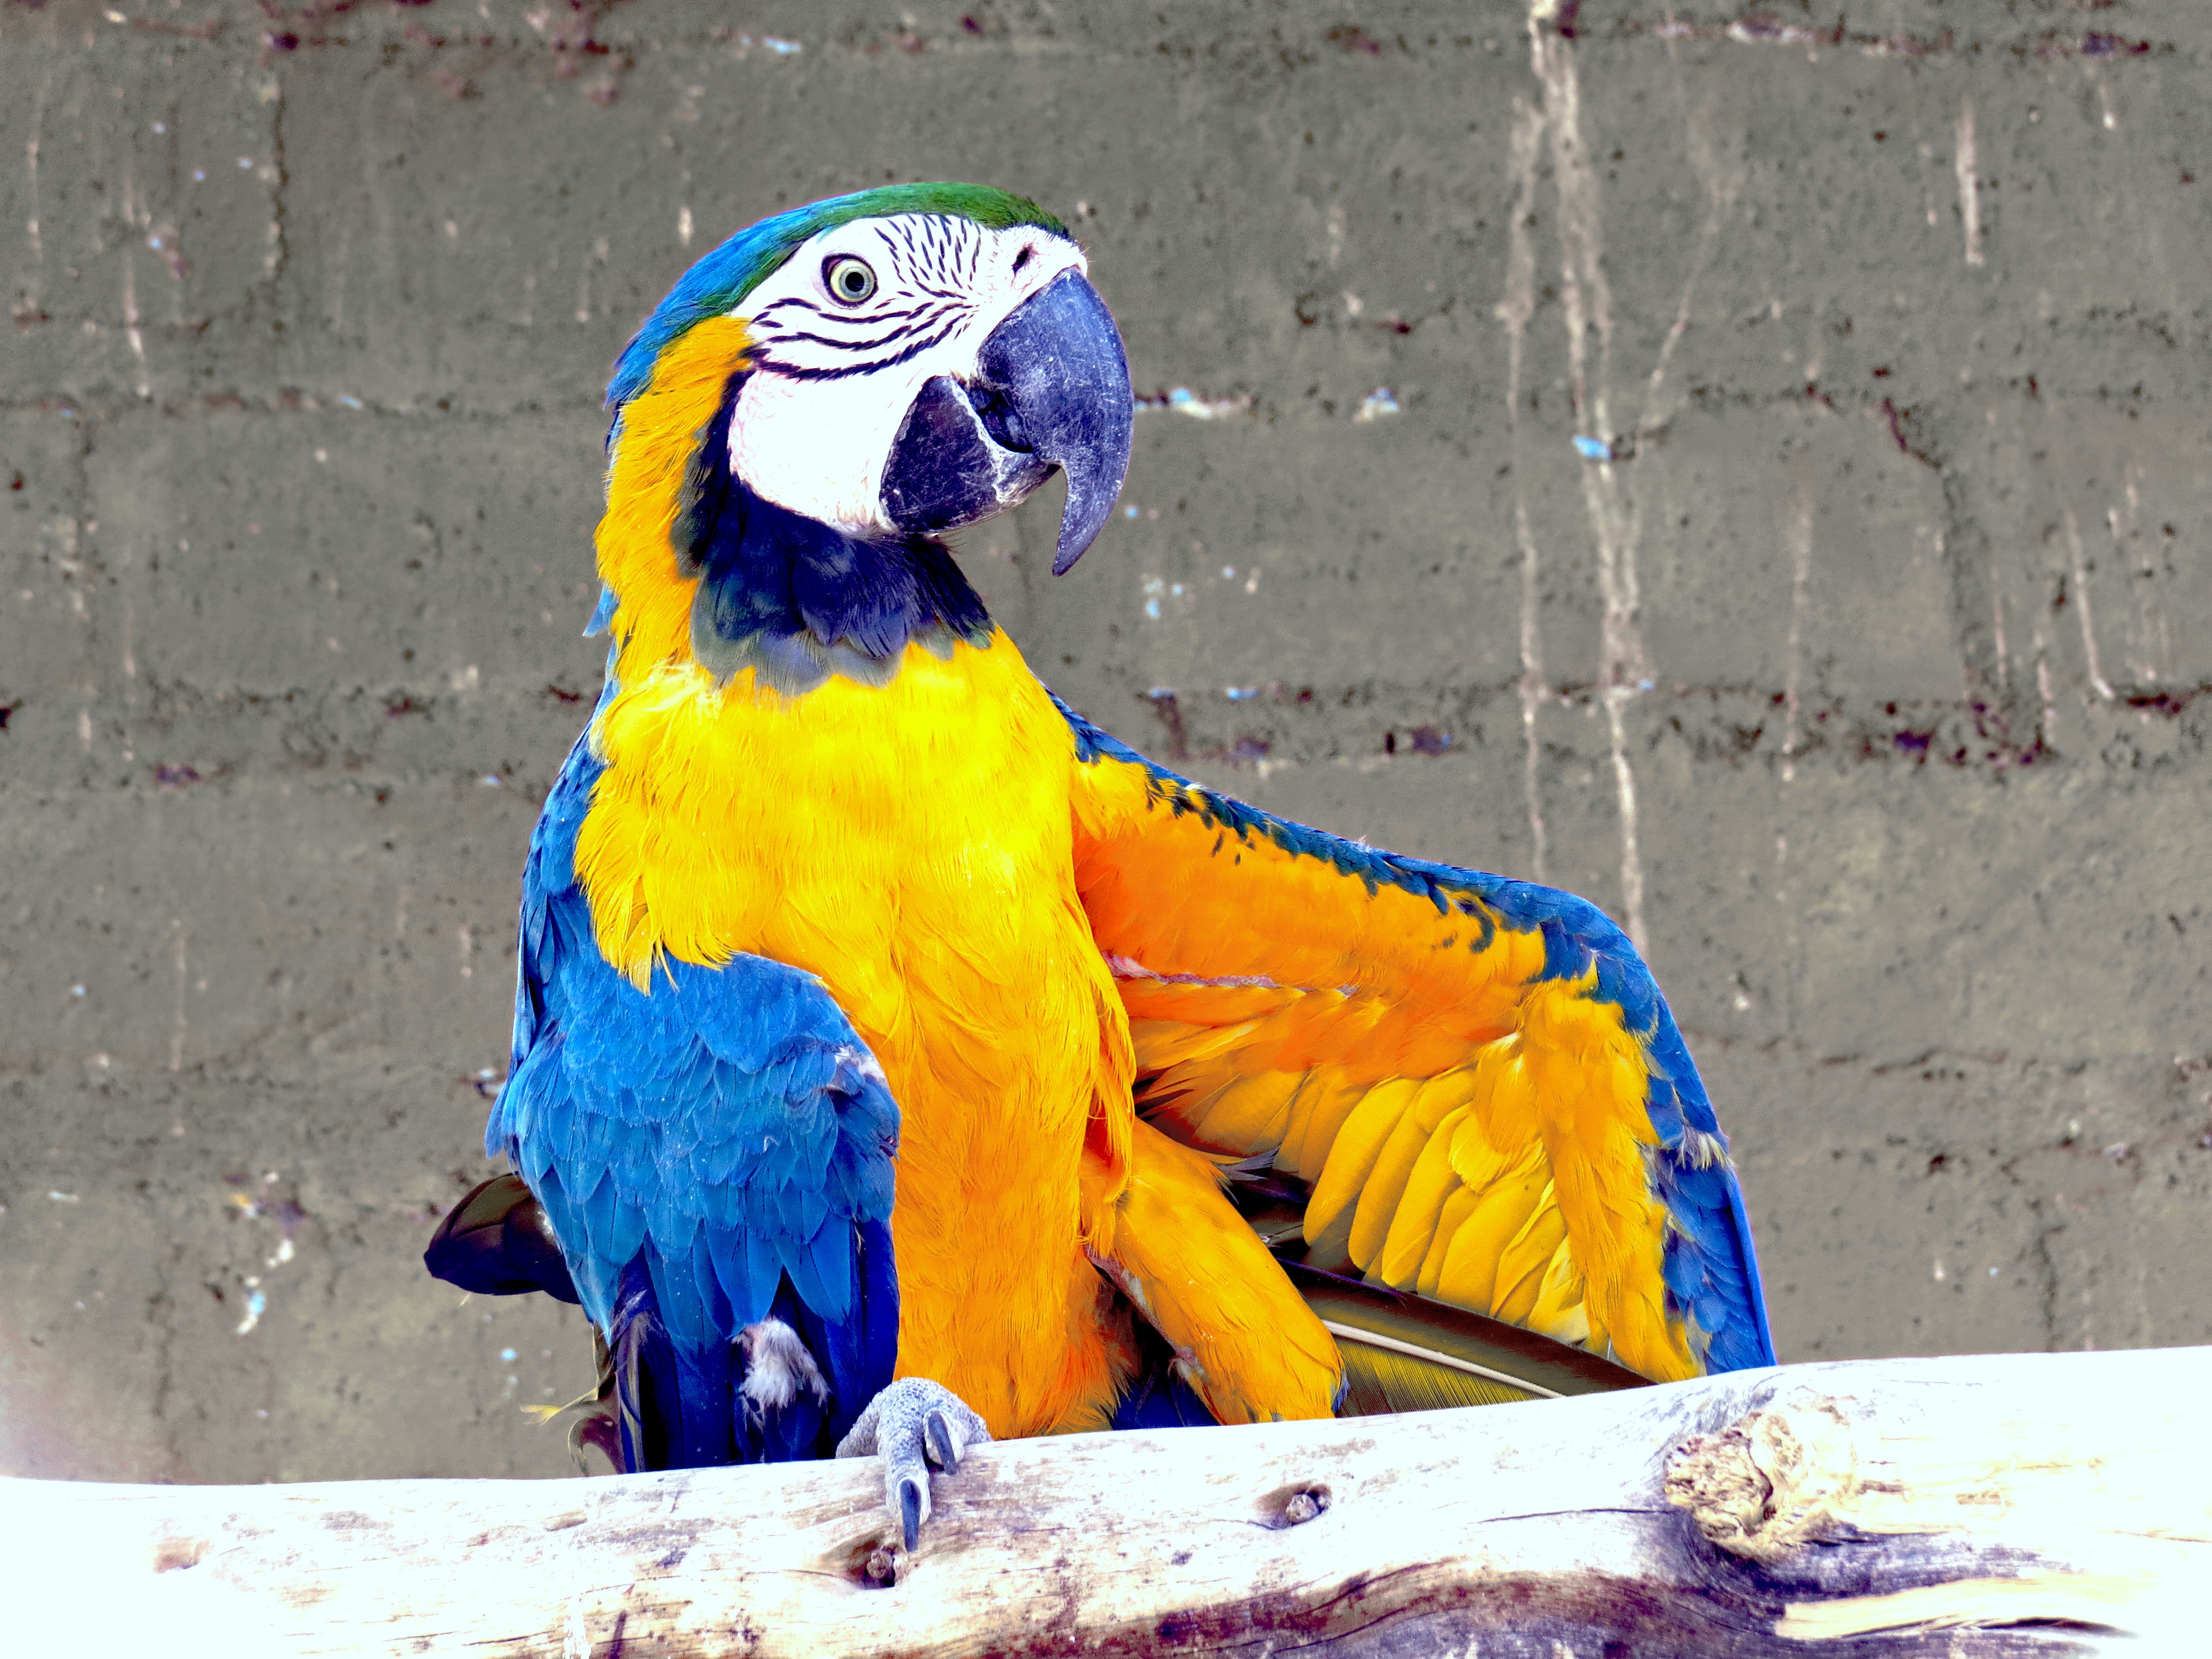
nature, bird, pen, animal, zoo, beak, blue, yellow, fauna, macaw, animals, vertebrate, parrot, parakeet, animal world, common pet parakeet, free animals